Archduchy of Austria

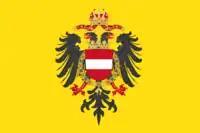
Ensign (1685–1740)

After Austria was detached from the Duchy of Bavaria and established as an Imperial estate in 1156 (thanks to the "Privilegium Minus"), the Babenberg dukes also acquired the neighbouring Duchy of Styria in 1192. After the extinction of male line in 1246 and the subsequent quarter-century reign by King Ottokar II of Bohemia – a permanent vestige of his rule is the division of Austria proper into Upper and Lower Austria (at the time called "Austria above the Enns" and "below the Enns") – it was seized by Habsburg King Rudolf I of Germany, who defeated Ottokar in the Battle on the Marchfeld (1278) and later (1282) enfeoffed his sons Albert I and Rudolf II with both duchies.